Grundy College

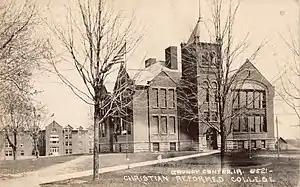
Grundy College, 1920s

Grundy College was a secondary and post-secondary school that existed in Grundy Center, Iowa, United States, from 1916 to 1934. It was associated with the Christian Reformed Church in North America, and was founded on October 4, 1916 by German speakers within that denomination. Supporters of the college were called on when Dordt College was being formed in northwest Iowa. As of 1930, Grundy College was divided into (at least) Grundy Academy (a high school), Grundy Junior College, and the Commercial Department.